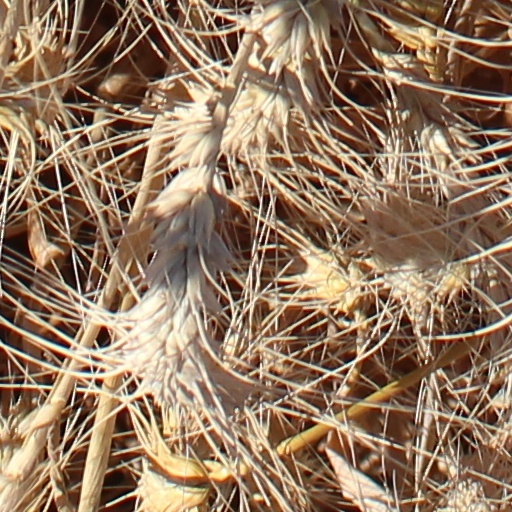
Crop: wheat